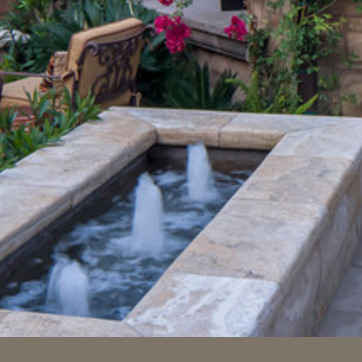
Material: water